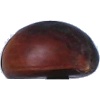
Label: chestnut